Spot-breasted woodpecker

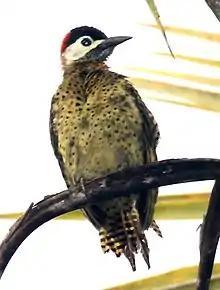
Female "C. p. guttatus" at Sacha Lodge, Ecuador

The spot-breasted woodpecker is long and weighs . Males and females have the same plumage except on their heads. Adult males of the nominate subspecies "C. p. punctigula" have a black forehead and forecrown and a red hindcrown and nape. They are white from their lores around the eye to the nape with a red malar stripe below it. Their chin and throat are black with white spots. Adult females have red only on the very back of the crown. Both sexes have bronze-green upperparts with brownish black bars; their rump and uppertail coverts are paler and less heavily barred. Their flight feathers are brown with pale barring and yellow shafts. Their top side of their tail is brown; the central feathers have weak bars and the outer feathers have green to yellow bars. The tail's underside is yellow-brown with brown bars. Their underparts are dull olive-yellow with a reddish tinge on the upper breast and small black spots there and on the lower breast and flanks. Their undertail coverts are yellowish with black spots. Their short bill is blackish, their iris rufous brown, and the legs greenish gray sometimes with a yellowish tinge. Juveniles are generally duller than adults, have greener upperparts, and have larger spots on their underparts.